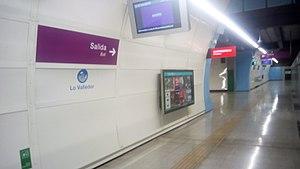
Lo Valledor est une station de la Ligne 6 du métro de Santiago, dans le commune de Pedro Aguirre Cerda.